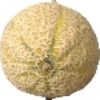
Label: cantaloupe